Mike Rowe

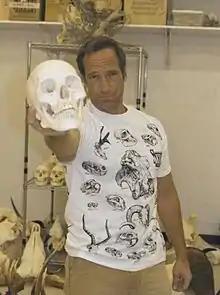
Rowe poses for a photo during filming at Skulls Unlimited International

Rowe was originally tapped to be the on-screen host of the Discovery Channel's "Deadliest Catch", a show about crab fishing in the Bering Sea, and shot footage aboard several crab boats in addition to narrating the series. When "Dirty Jobs" was picked up by Discovery, he was told to choose which show he wanted to appear in on-screen. Rowe chose to host "Dirty Jobs" and narrate "Deadliest Catch"; the footage of him on the boats was not used in the series, although he did appear in a season finale of "Deadliest Catch", interviewing the boat captains. Rowe hosted a related show about life on the Bering Sea, a 2007 miniseries, "After the Catch", a show which has continued after each season of "Deadliest Catch".